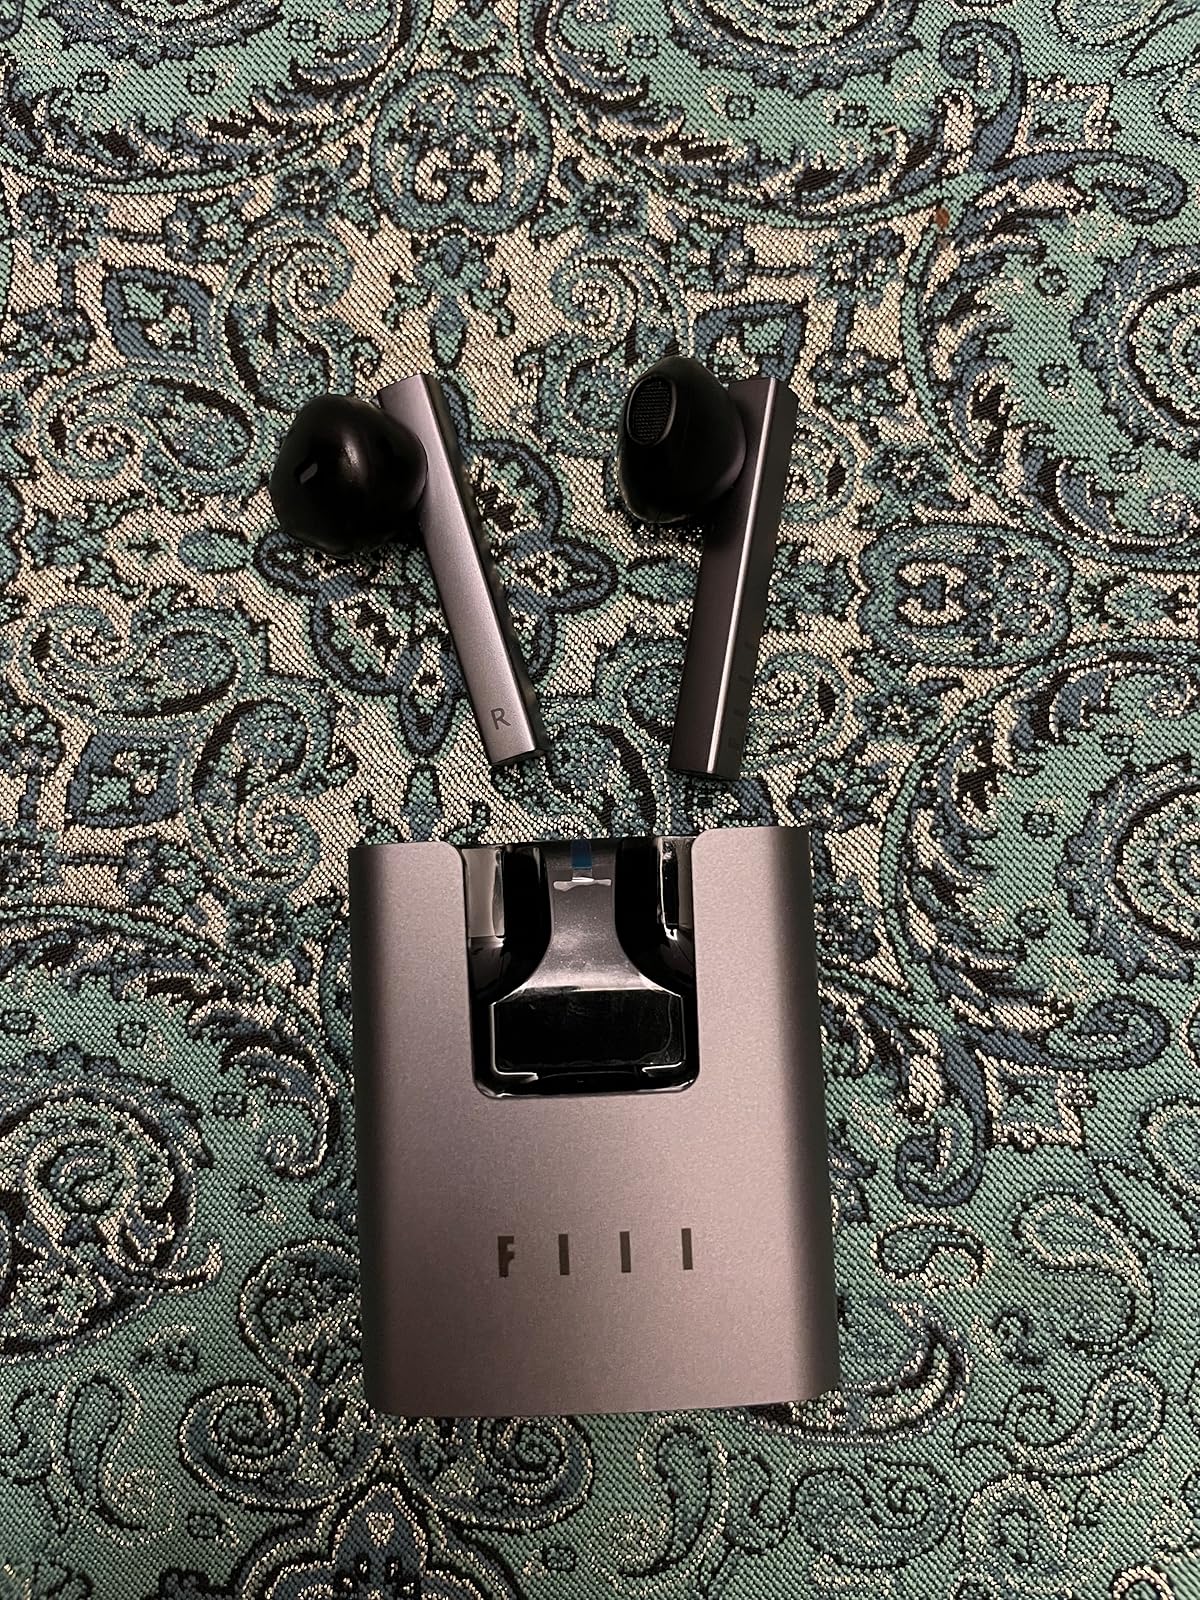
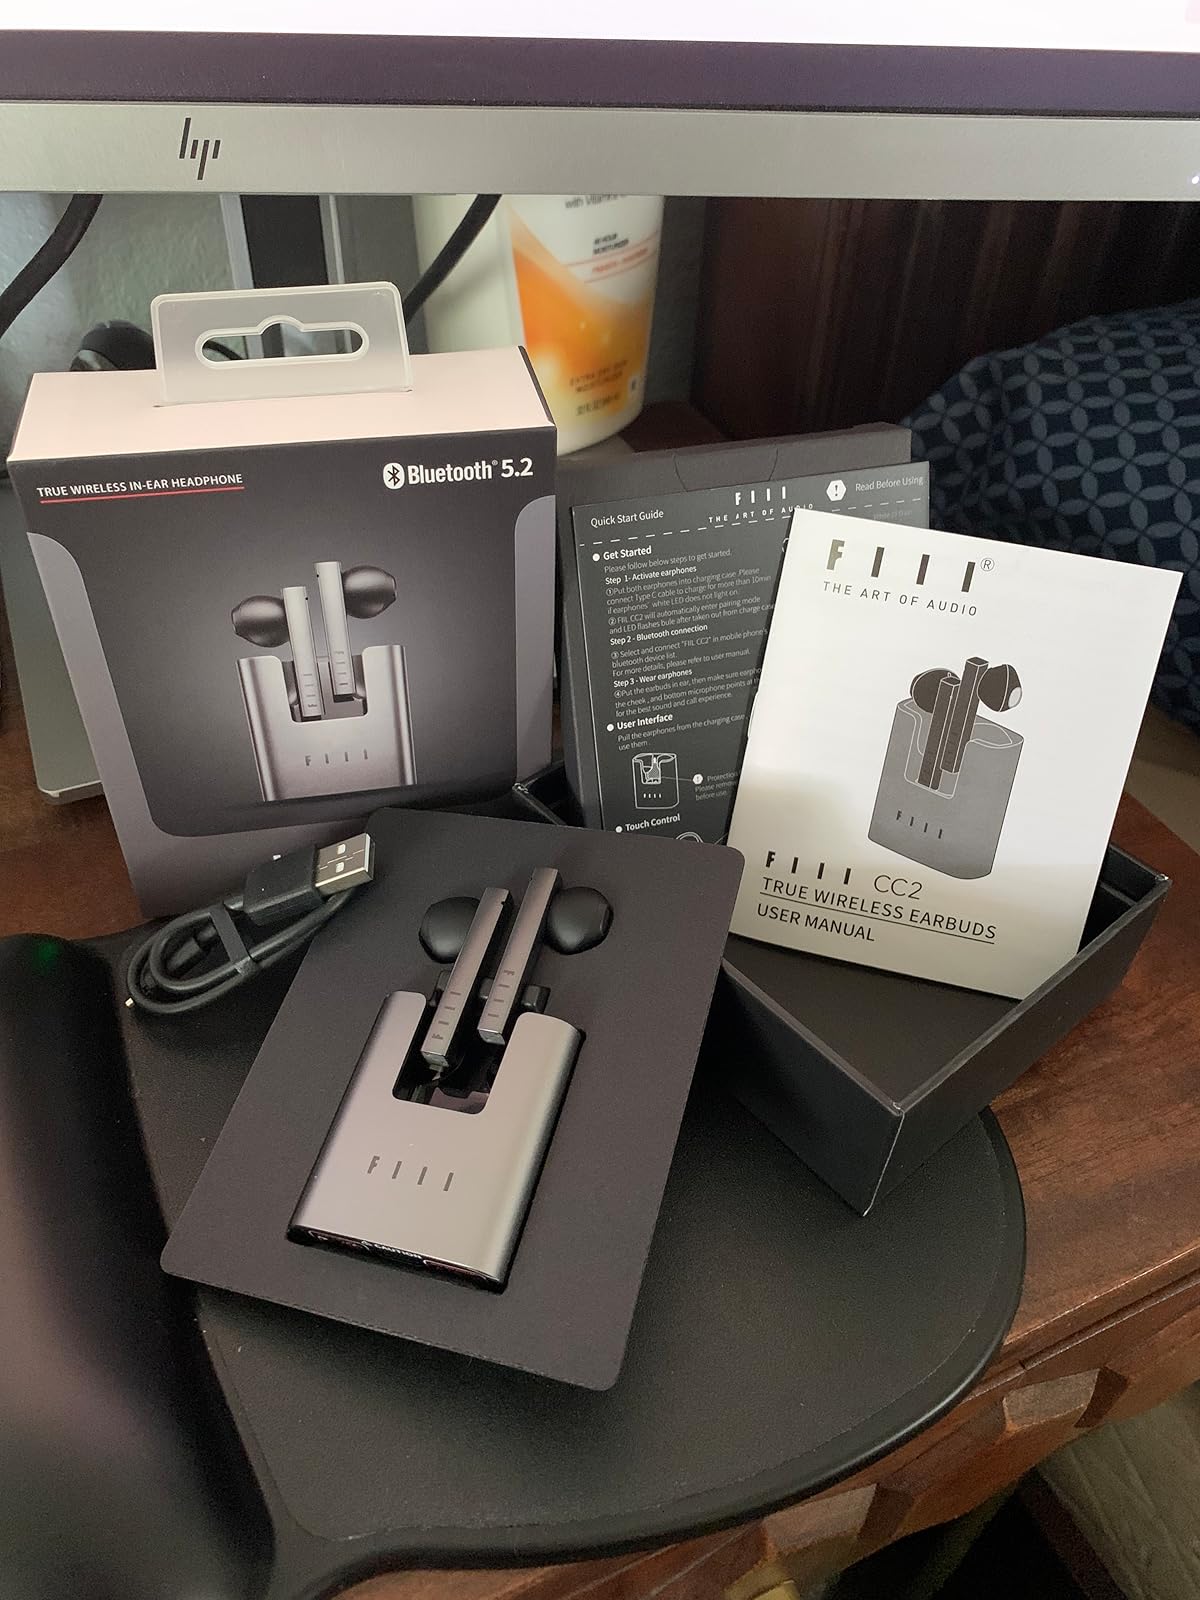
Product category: earbuds
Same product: yes